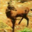
Label: deer